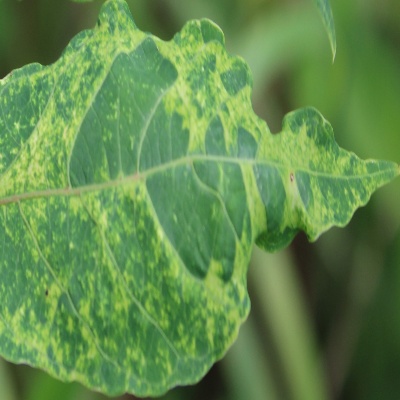
Crop: Cassava
Condition: mosaic